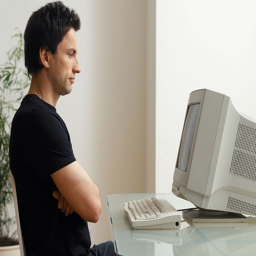
A man sitting at a desk in front of a computer.
a person sitting at a desk with a monitor and keyboard
A person sitting at a desk with a computer.
A man is staring intently at what is on the computer screen.
A man sitting in front of a desktop computer.